Vaikom

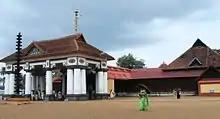
Mahadheva Temple

The Vaikom Shiva Temple, known as "Thekkan Kashi" (Southern Kashi), is the centre of the town, and is the site of the "Vaikom Ashtami" celebrations during November. It is notable as the venue of the Vaikom Agitation for achieving for the lower castes the right to walk on the roads surrounding the temple. One of the most popular temples in Kerala dedicated to Lord Shiva,